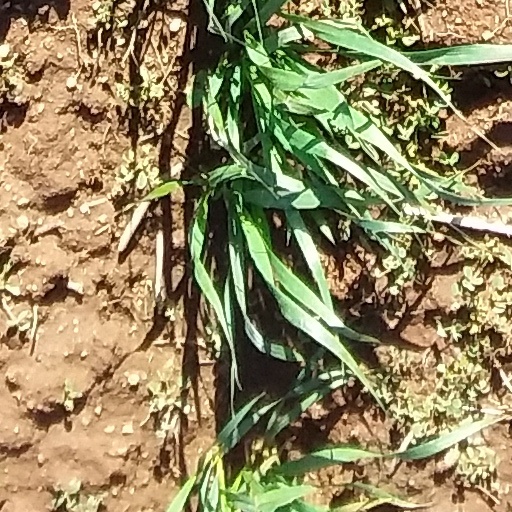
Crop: wheat